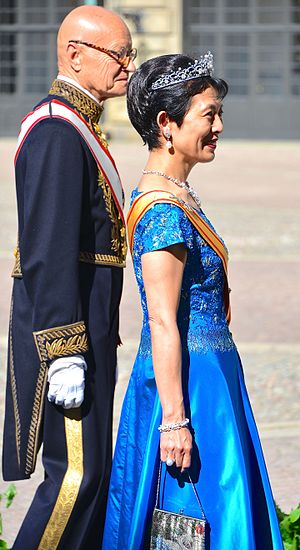
Brylluppet mellem prinsesse Madeleine af Sverige og Christopher O'Neill / Billeder
Brylluppet mellem prinsesse Madeleine, hertuginde af Hälsingland og Gästrikland og den britisk-fødte amerikanske forretningsmand Christopher O'Neill fandt sted i Stockholm den 8. juni 2013.